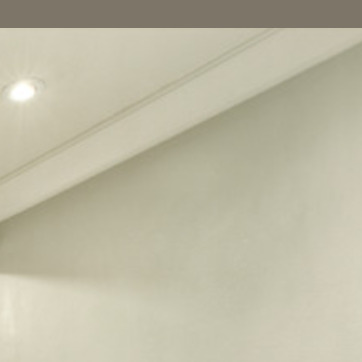
Material: mirror